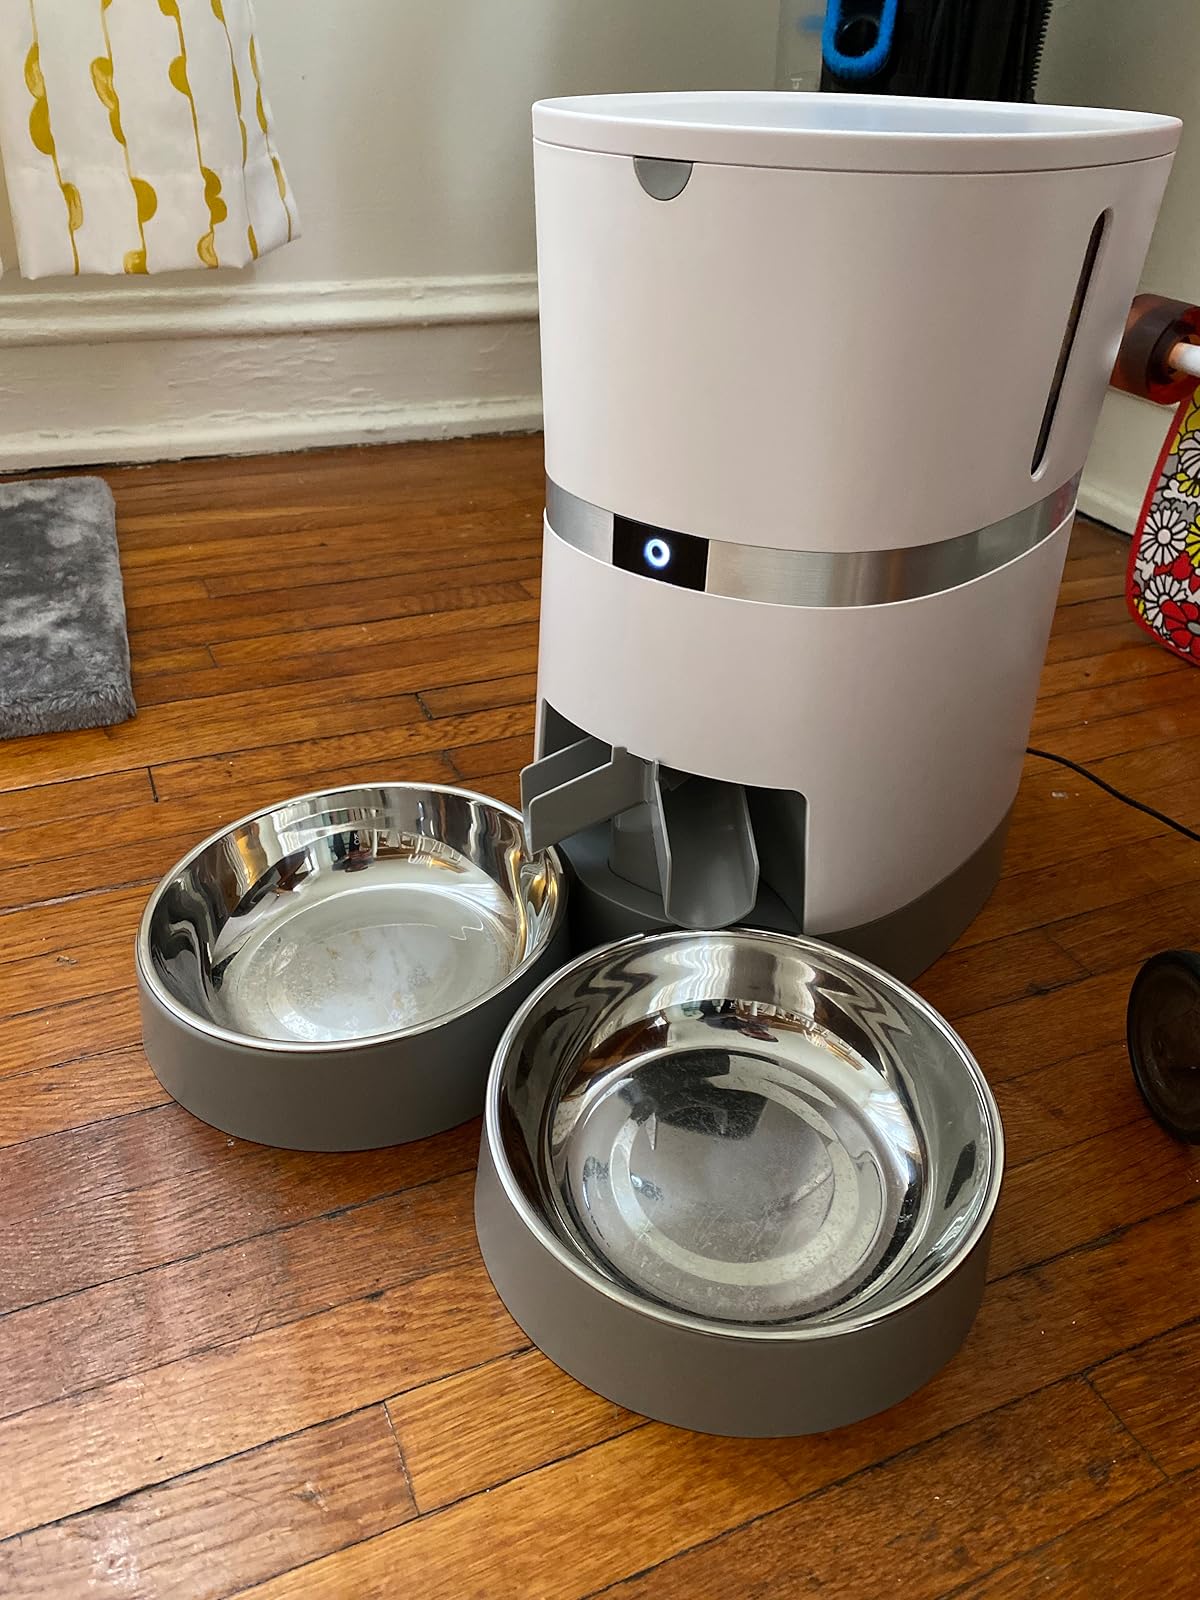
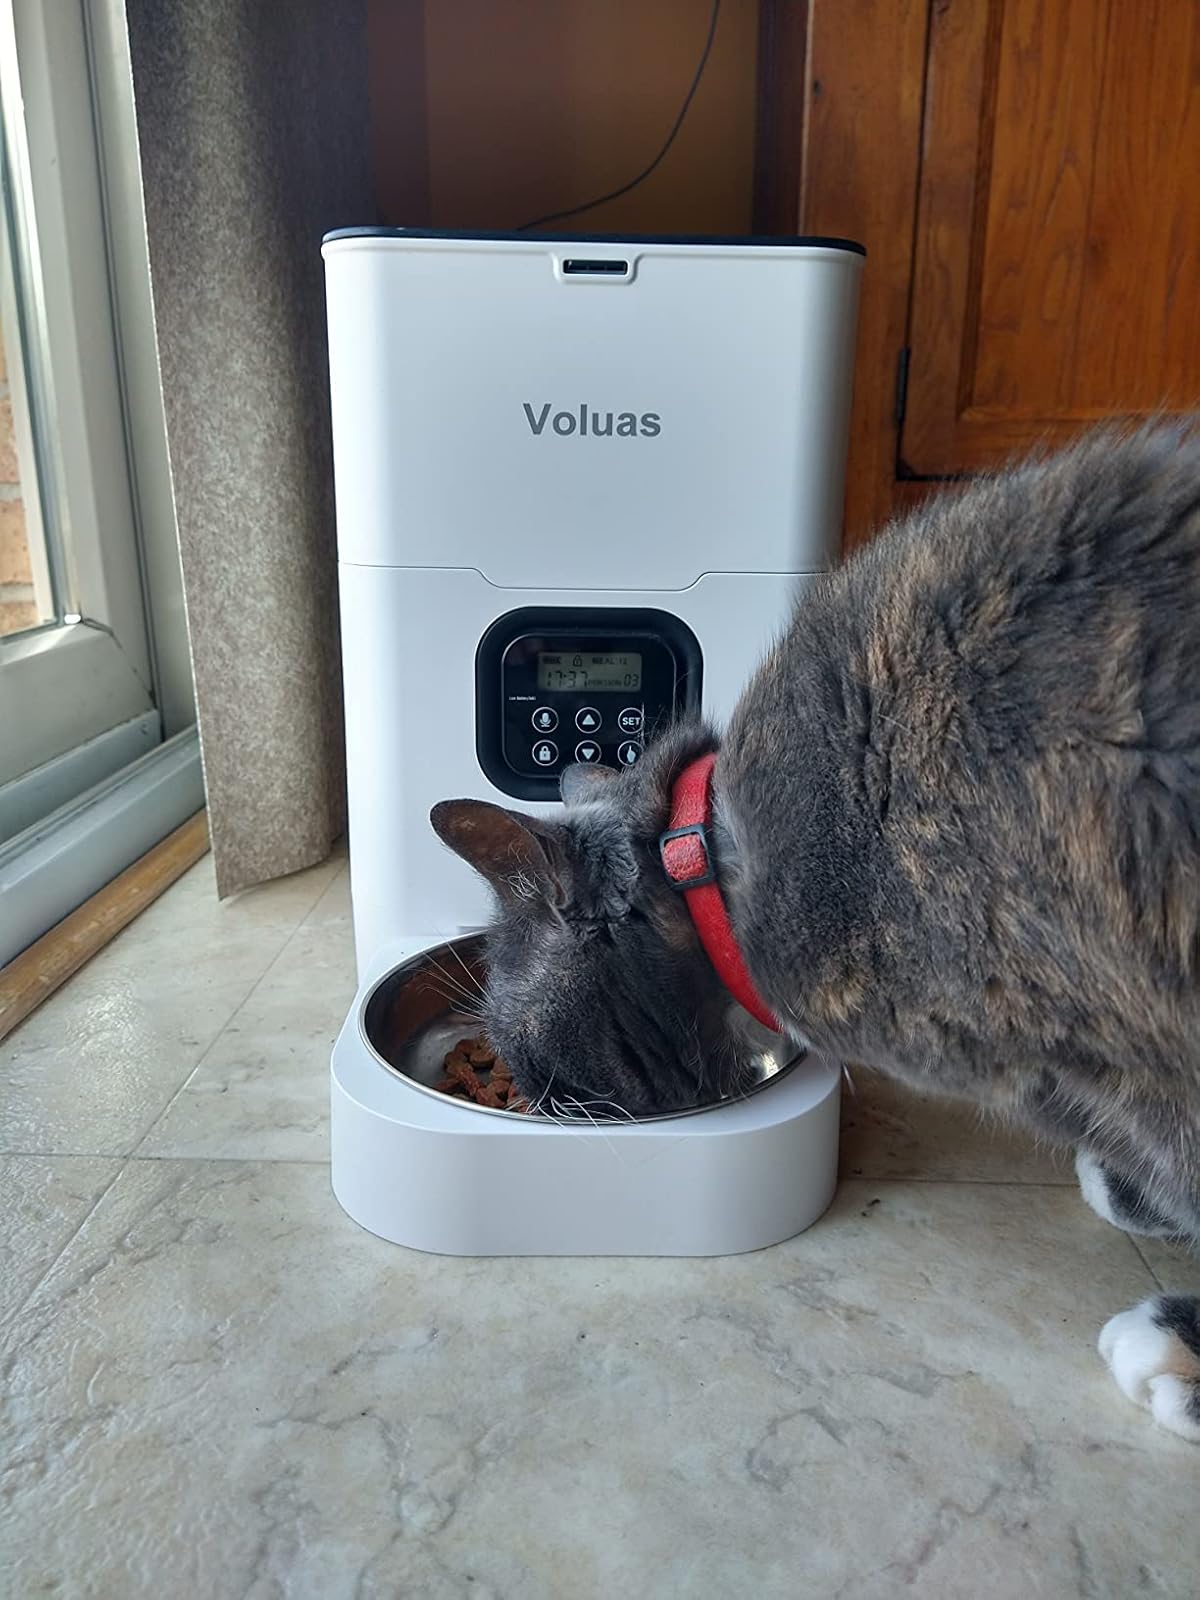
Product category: items_feeder
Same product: no